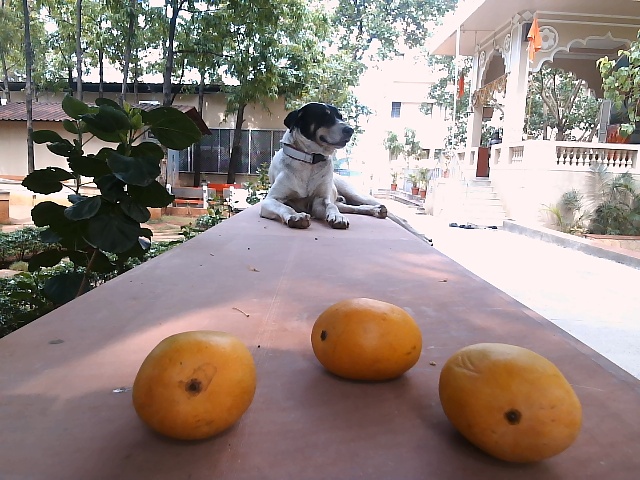
Label: Ripe_Mango